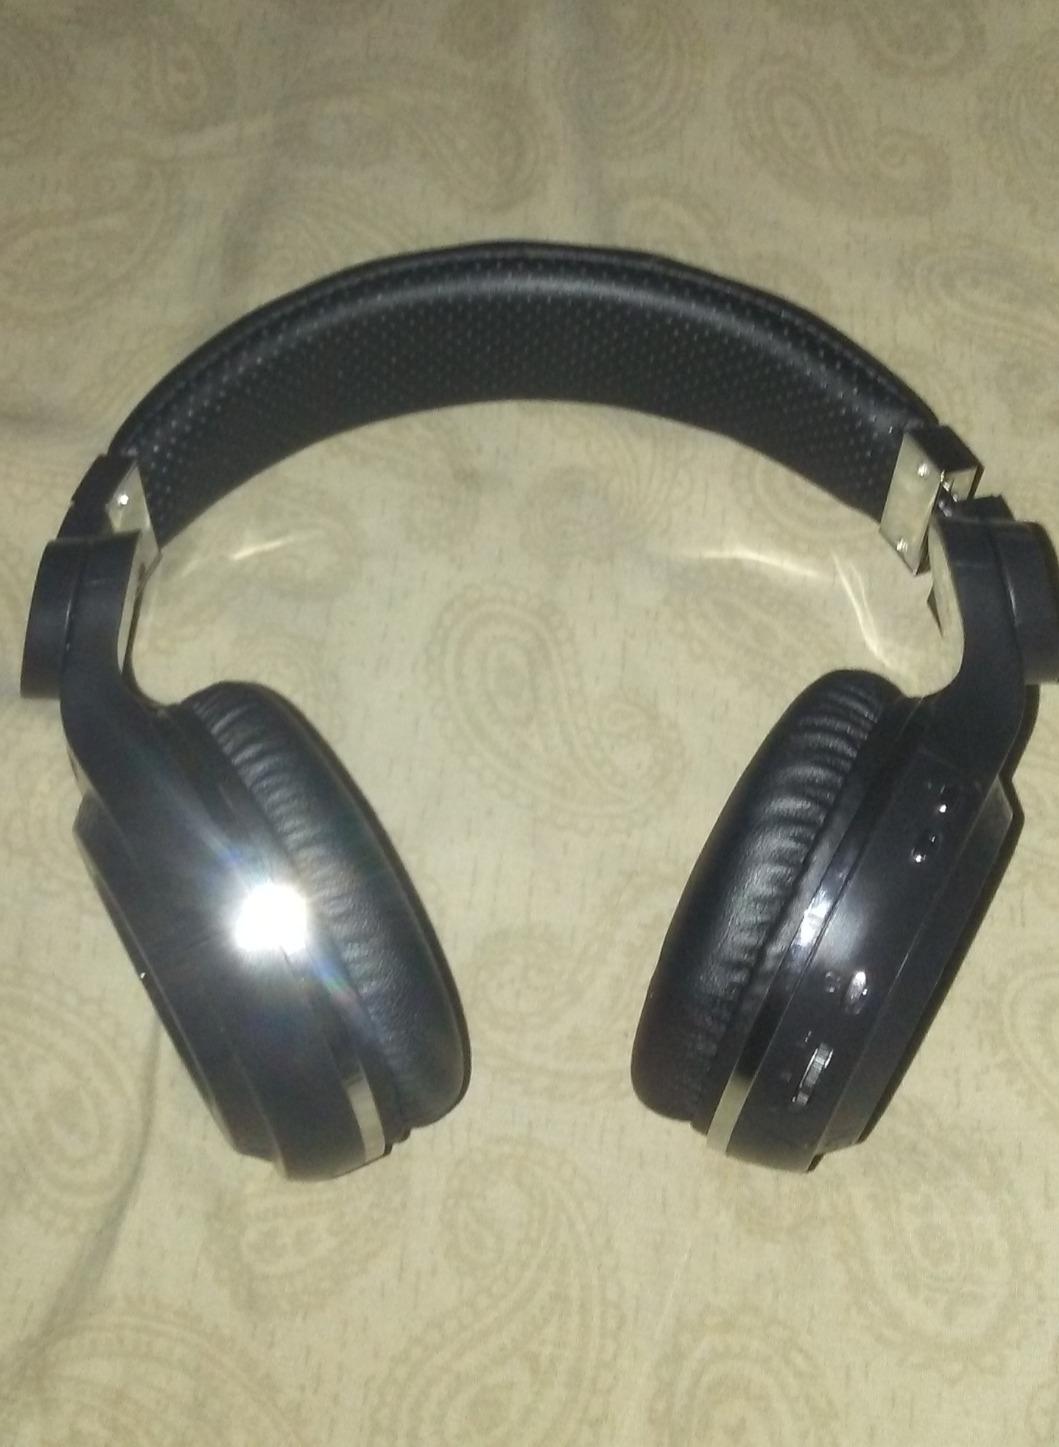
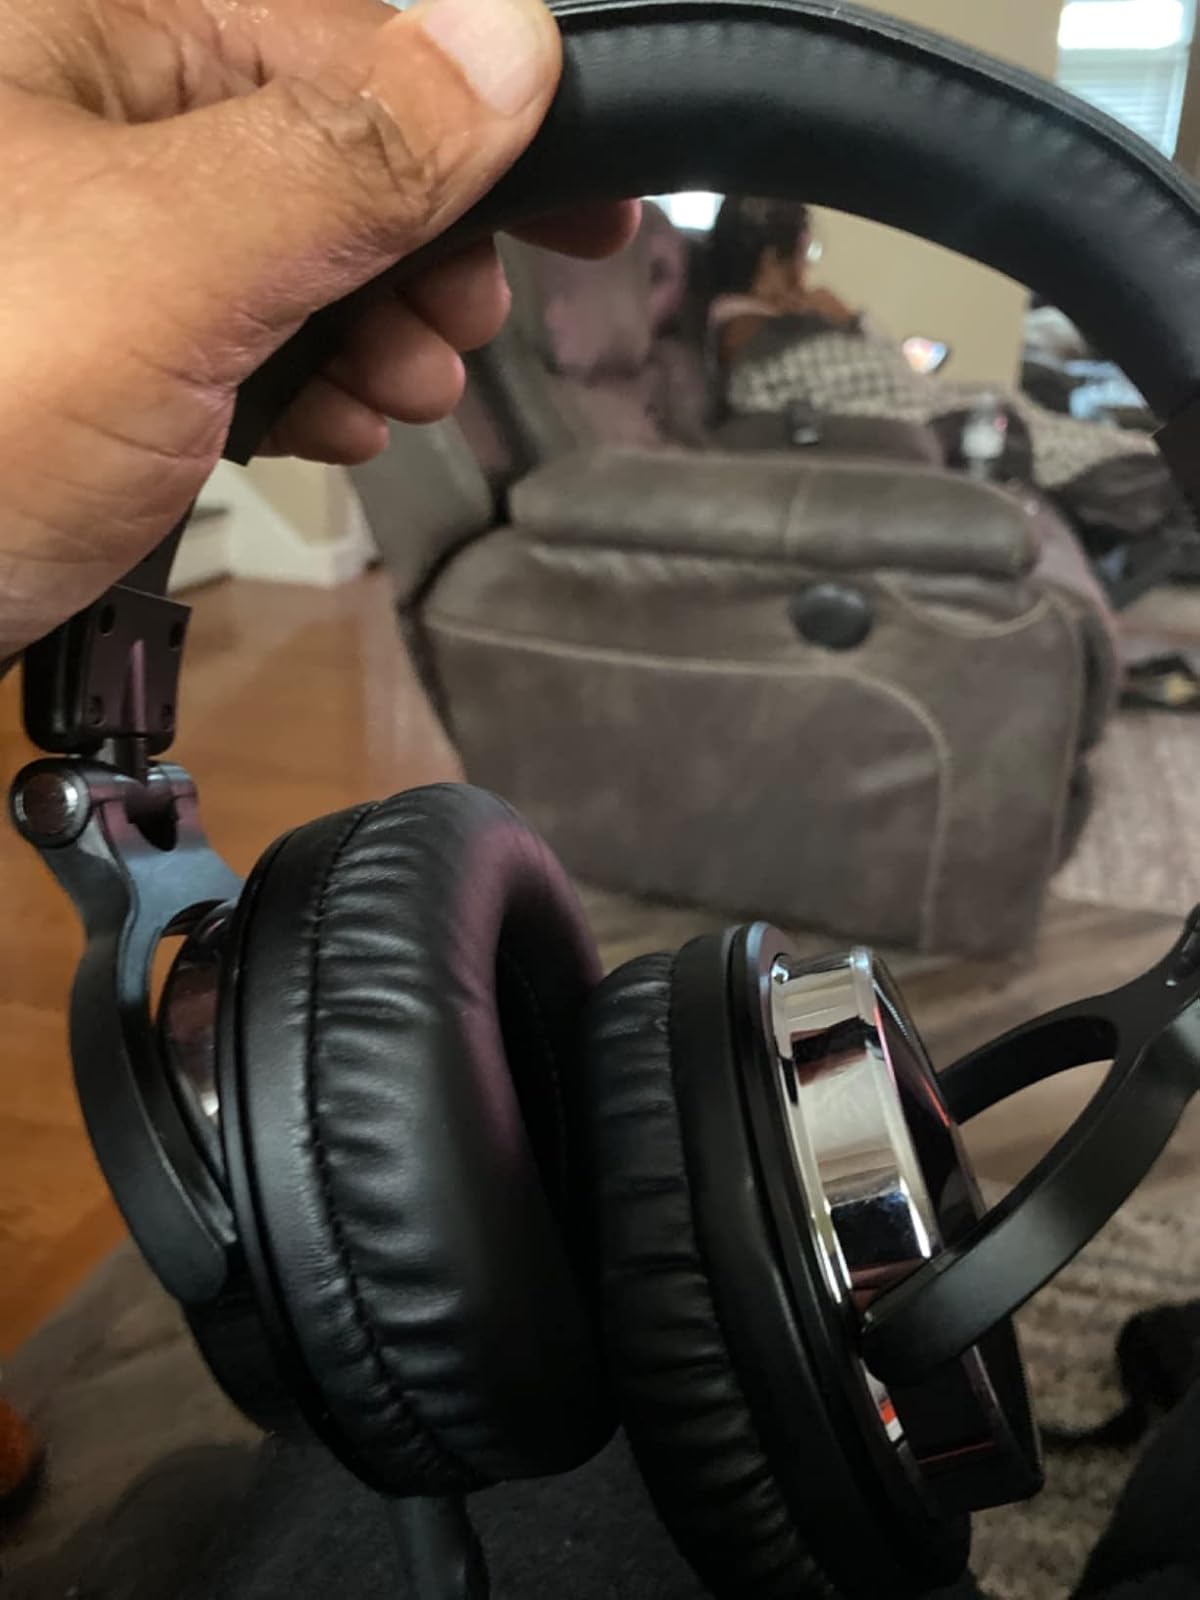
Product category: headphones
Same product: no